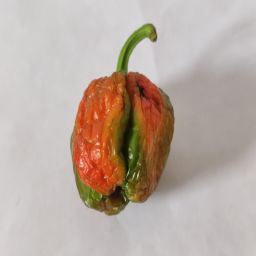
Crop: Bell Pepper
Quality: Damaged